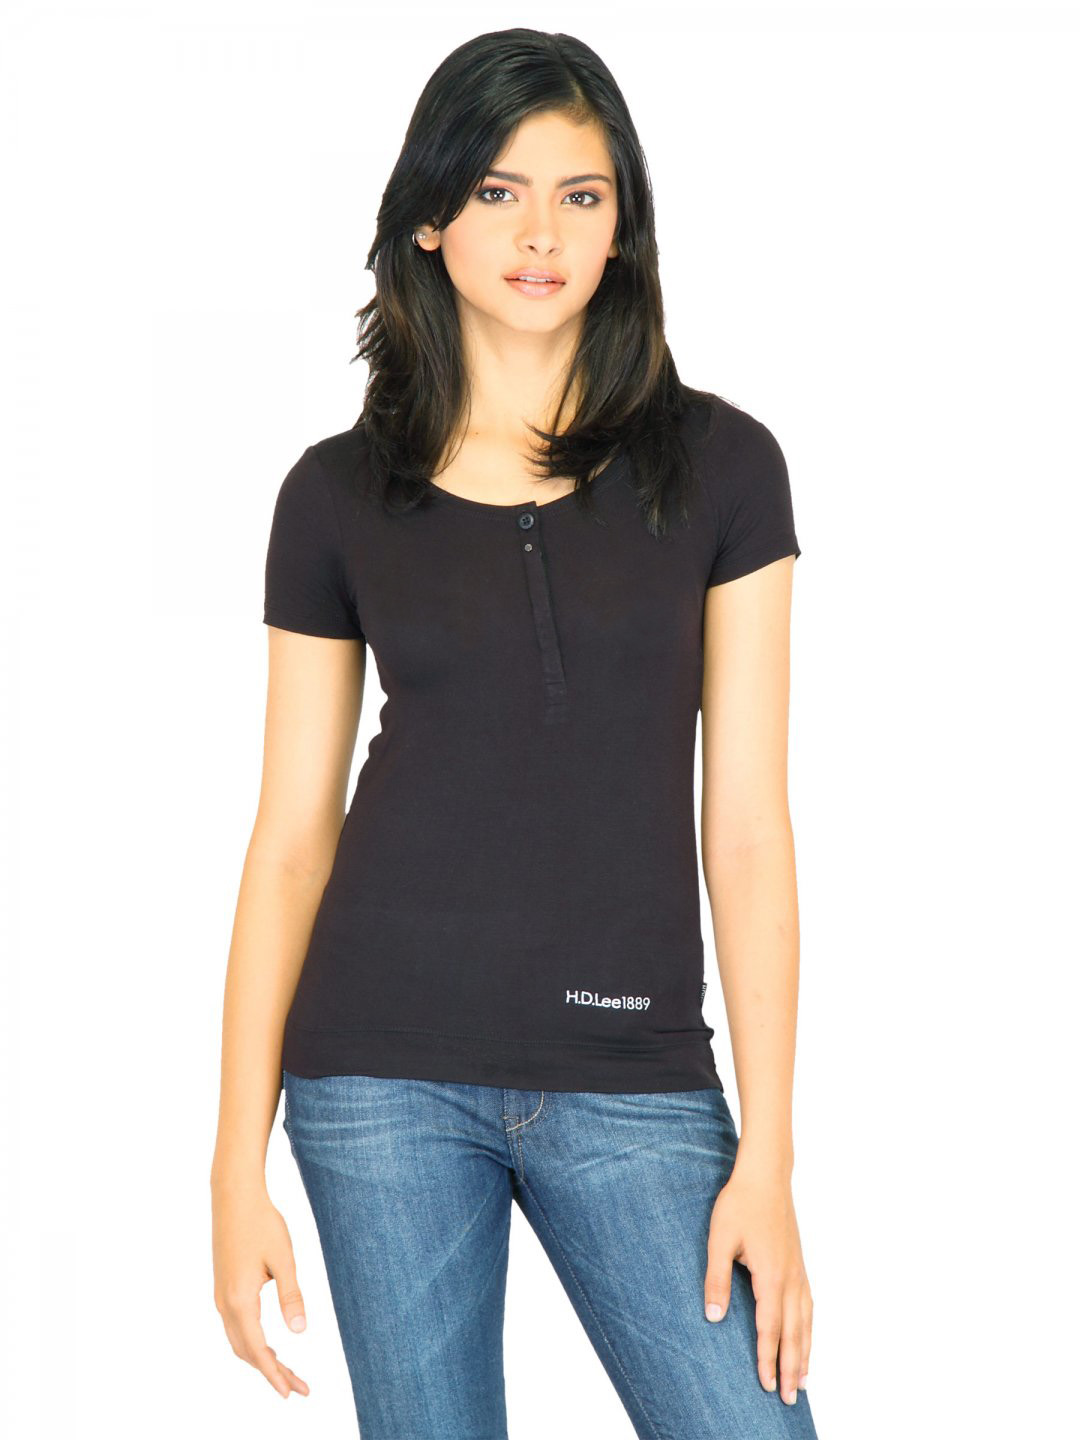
Lee Women Solid Black Tshirts
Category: Apparel / Topwear / Tshirts
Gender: Women
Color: Black
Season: Summer 2011
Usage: Casual